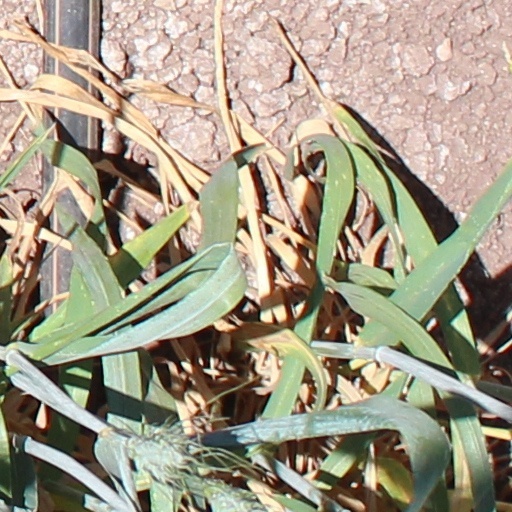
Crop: wheat